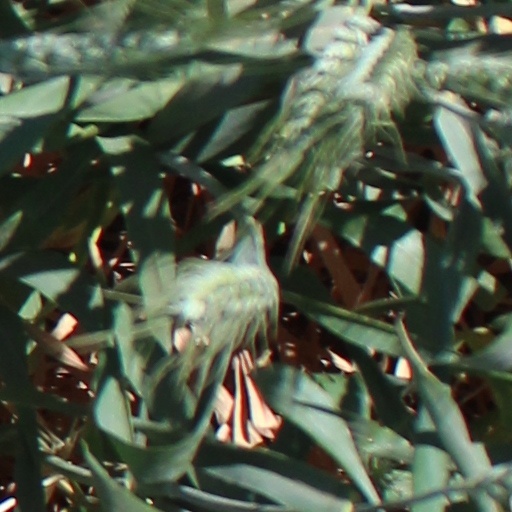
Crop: wheat